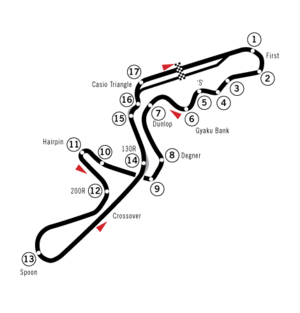
Gran Turismo 5 Prologue est un jeu vidéo de course automobile développé par Polyphony Digital et édité par Sony Computer Entertainment en 2007 sur la console PlayStation 3. Le jeu constitue une pré-version de Gran Turismo 5.